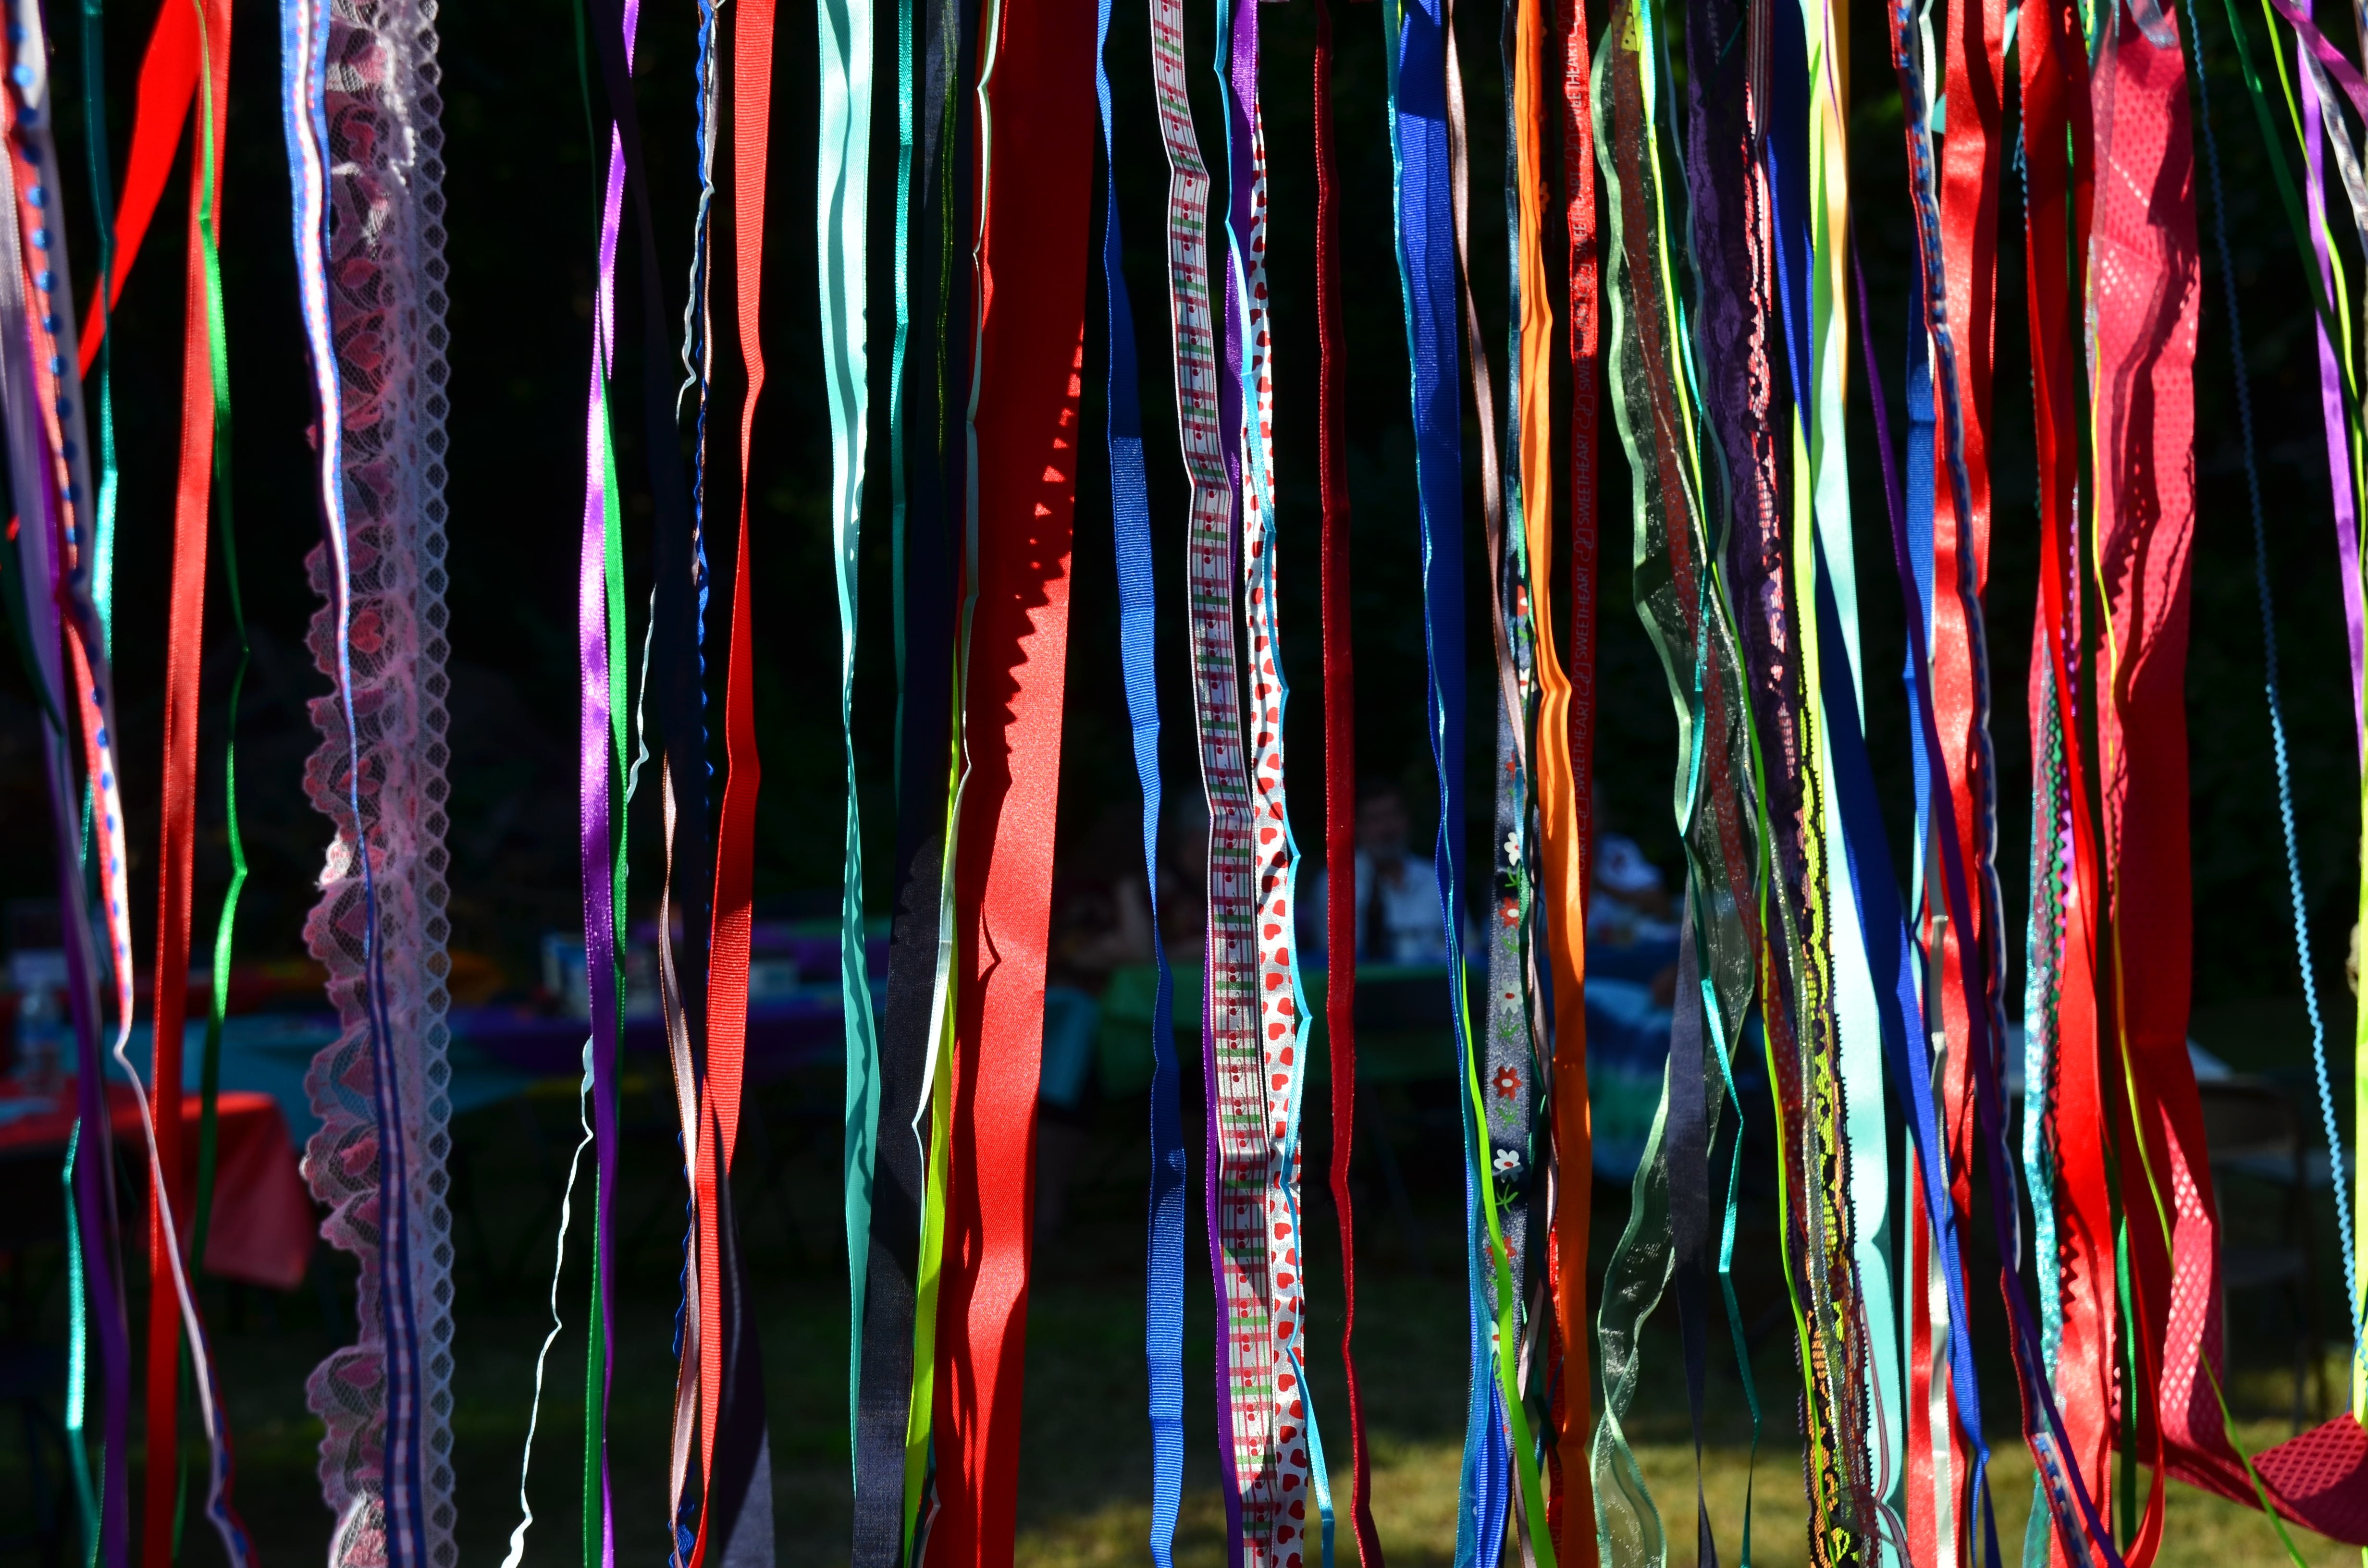
branch, decoration, red, color, blue, hanging, colorful, ribbon, interior design, textile, bright